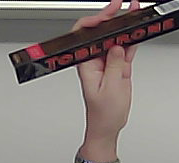
Product: toblerone_black